Ram Ozeri

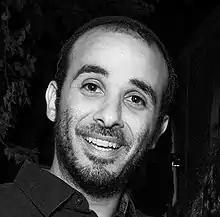
Ram (Rami) Ozeri

Ram (Rami) Ozeri (born 6 May 1980) is the founder and director of the Jerusalem Biennale. He was born in Jerusalem.